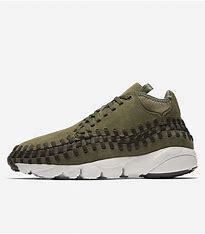
Brand: Nike
Model: Air Footscape Woven